Kwasi Okyere Wriedt

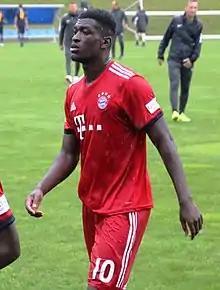
Wriedt in 2018

Kwasi Okyere Wriedt (born 10 July 1994) is a professional footballer who plays as a forward for German club Alemannia Aachen. Born in Germany, he plays for the Ghana national team.